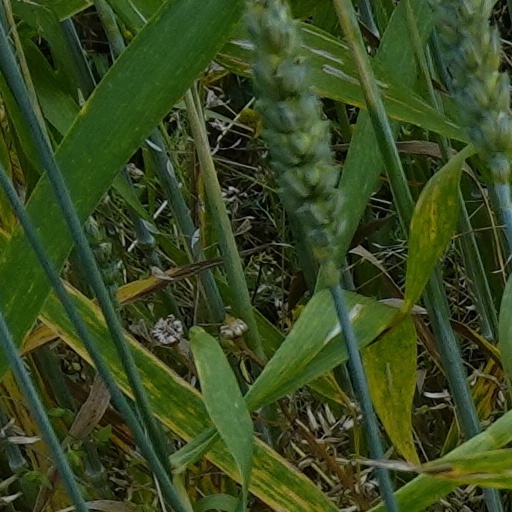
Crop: wheat